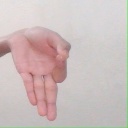
अक्षर: ज्ञ